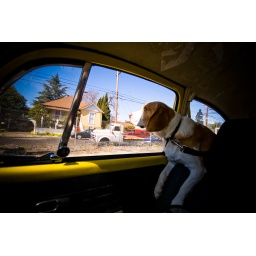
Taken with the wide angle, my windows look all funny-shaped. And I love the house in the background. I likes it. :D